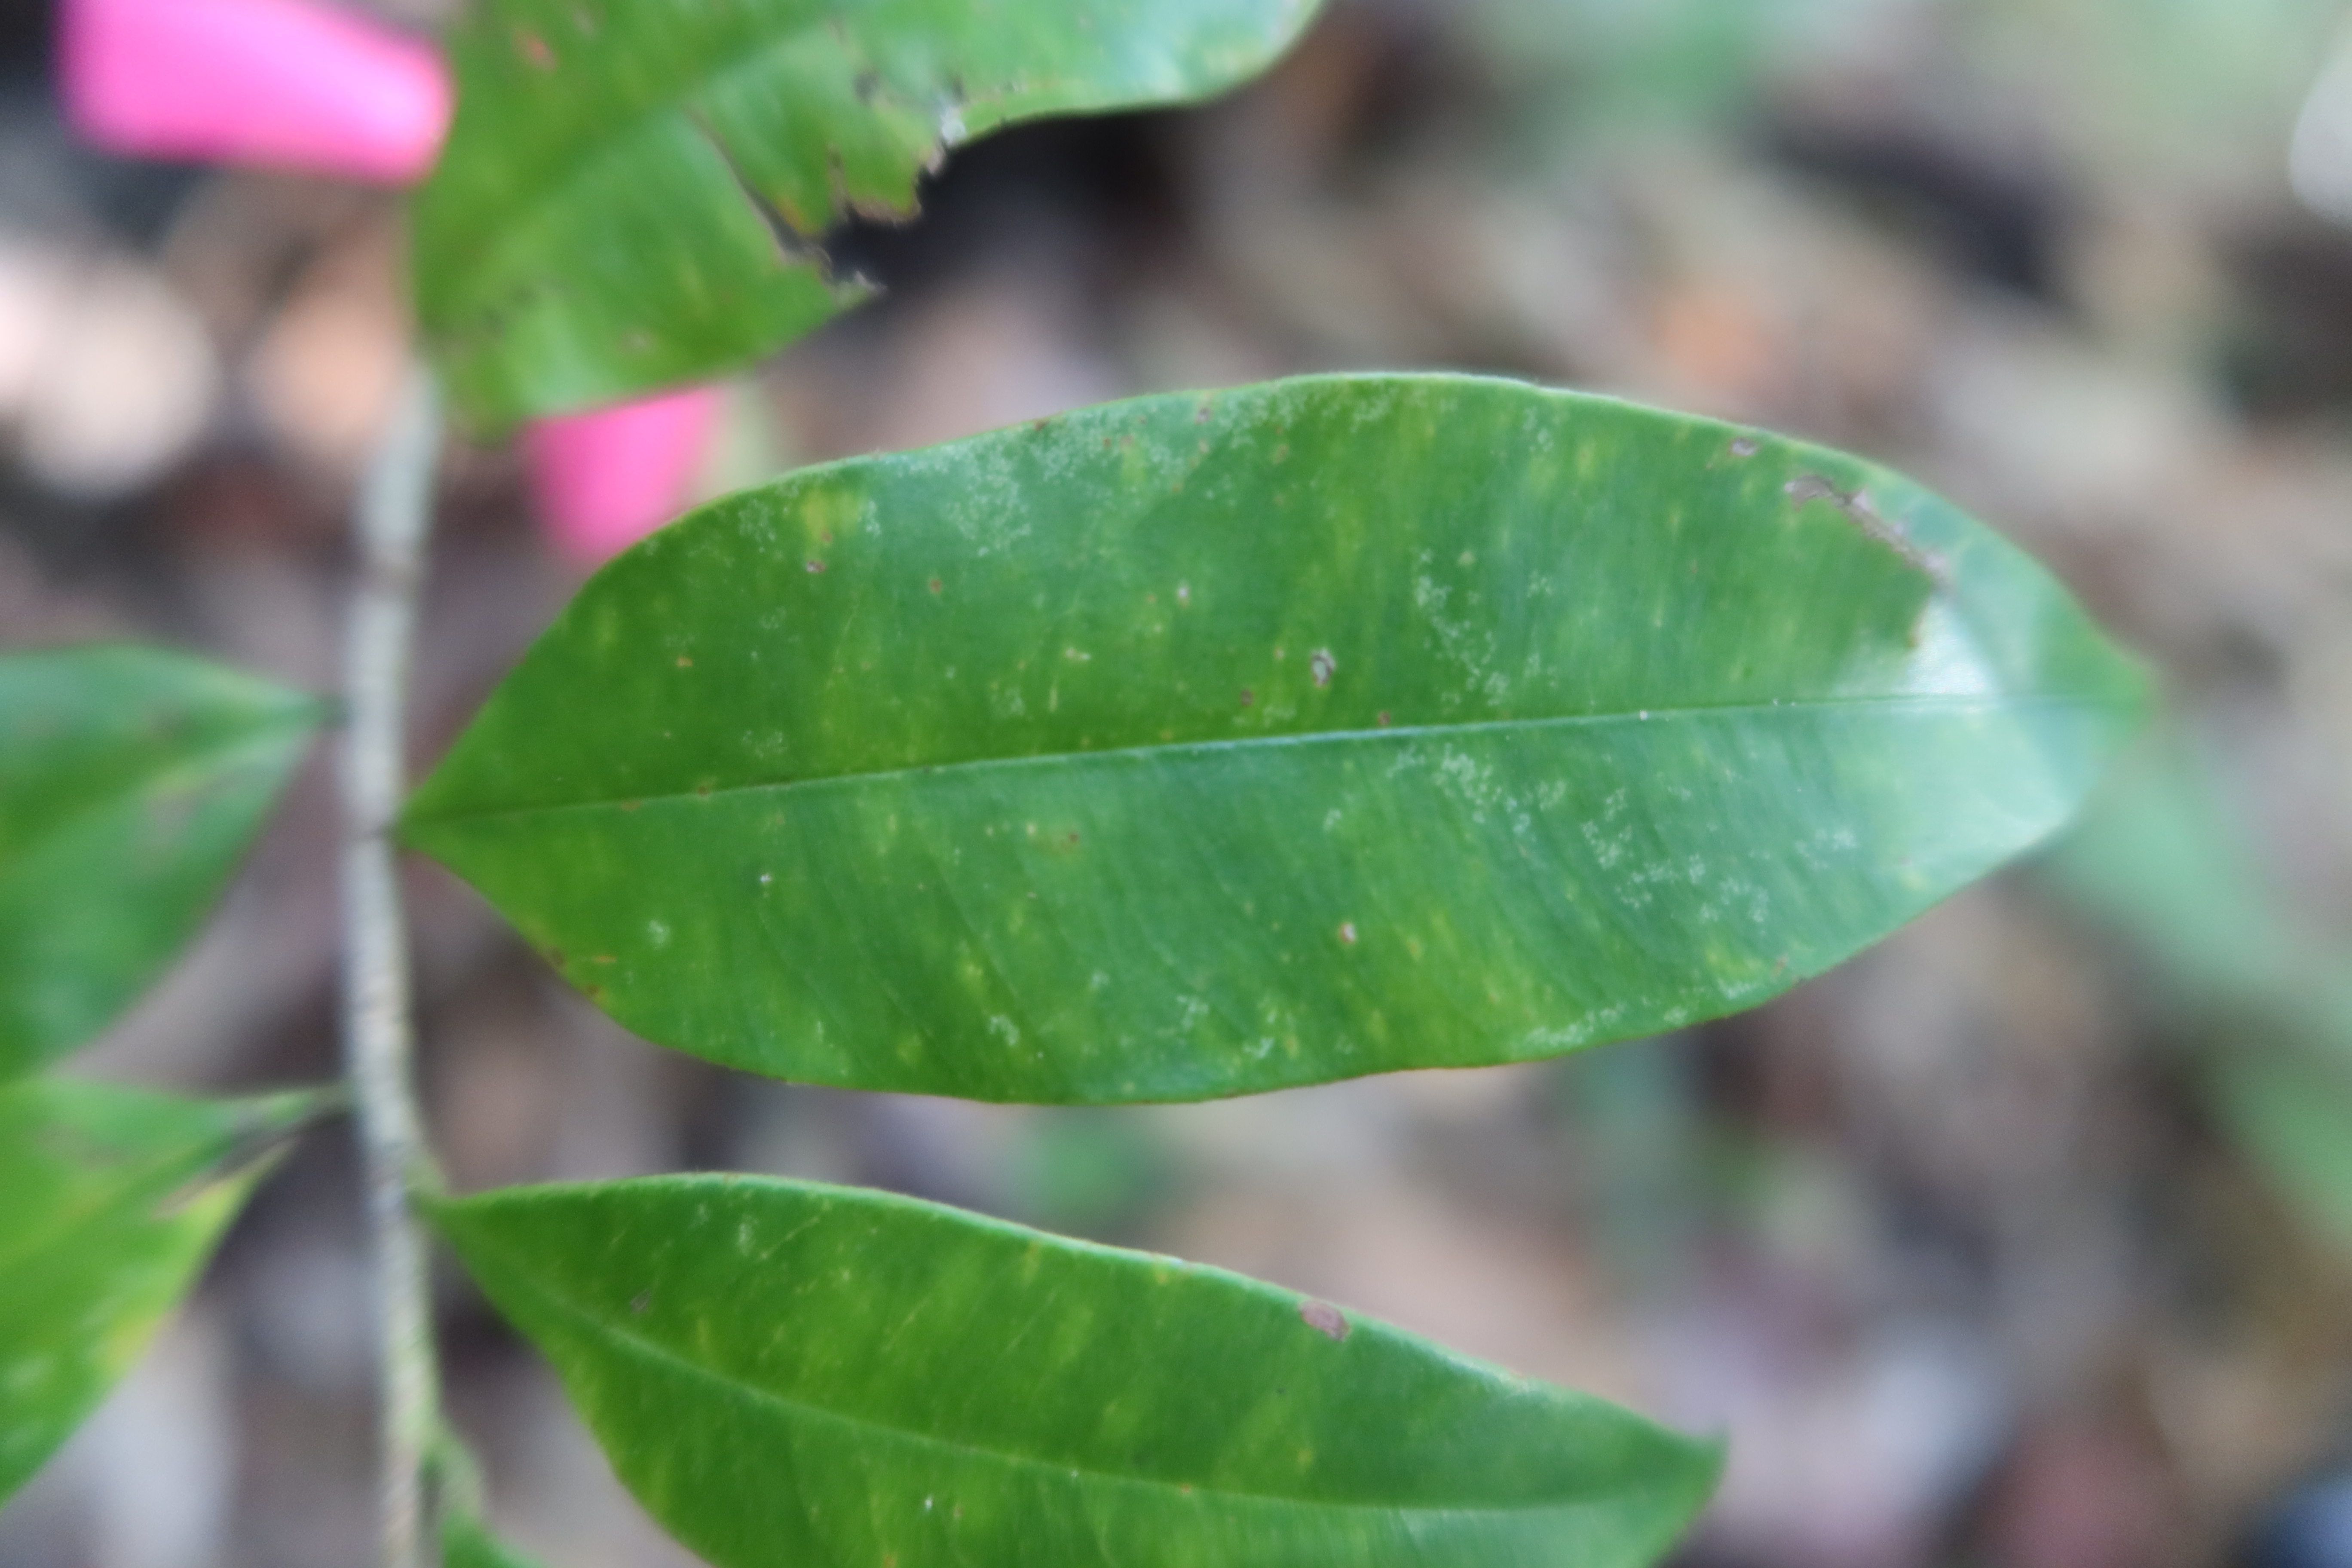
Label: Brown spots